Lakulisha

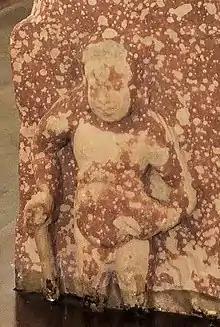
Early Gupta relief on the Lakulisa pillar, inscribed Gupta era "year 61", 380 CE.

A pillar erected by Chandragupta II at Mathura in 380 CE states that a ‘Guruvayatana’ (Abode of the Gurus) was established by Uditacharya, who was 4th in descent from a teacher of the Pashupata sect named Parashara, who in turn was 6th in descent from Kushika. If this Kushika is one of the four disciples of Lakulisha described in the "Linga Purana", the latter must have existed around 125 CE.